Anna Dodonova

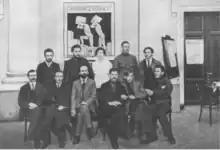
Praesidium of the national Proletkult organisation elected at the first national conference, September 1918. Sitting from left to right: Fedor Kalinin, Vladimir Faidysh, Pavel Lebedev-Polianskii, Aleksei Samobytnik-Mashirov I. I. Nikitin, Vasili Ignatov Standing from left to right: Stefan Krivtsov, Kārlis Ozols-Priednieks, Anna Dodonova, N. M. Vasilevskii, Vladimir Kirillov

Anna Andreevna Dodonova (1888–1967) was a Bolshevik activist and intellectual. She participated in the Bolshevik Revolution as a member of the Moscow Military Revolutionary Committee. Following the seizure of power she participated in the cultural division of the Moscow Soviet, serving as the head of the culture department. She was a member of the governing Presidium of Proletkult from its establishment in 1918 until disbandment in 1932.